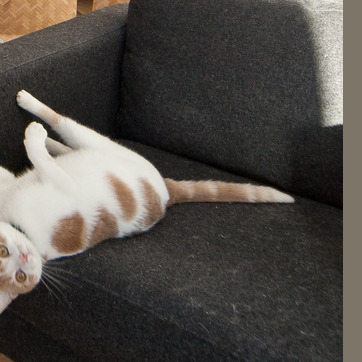
Material: other